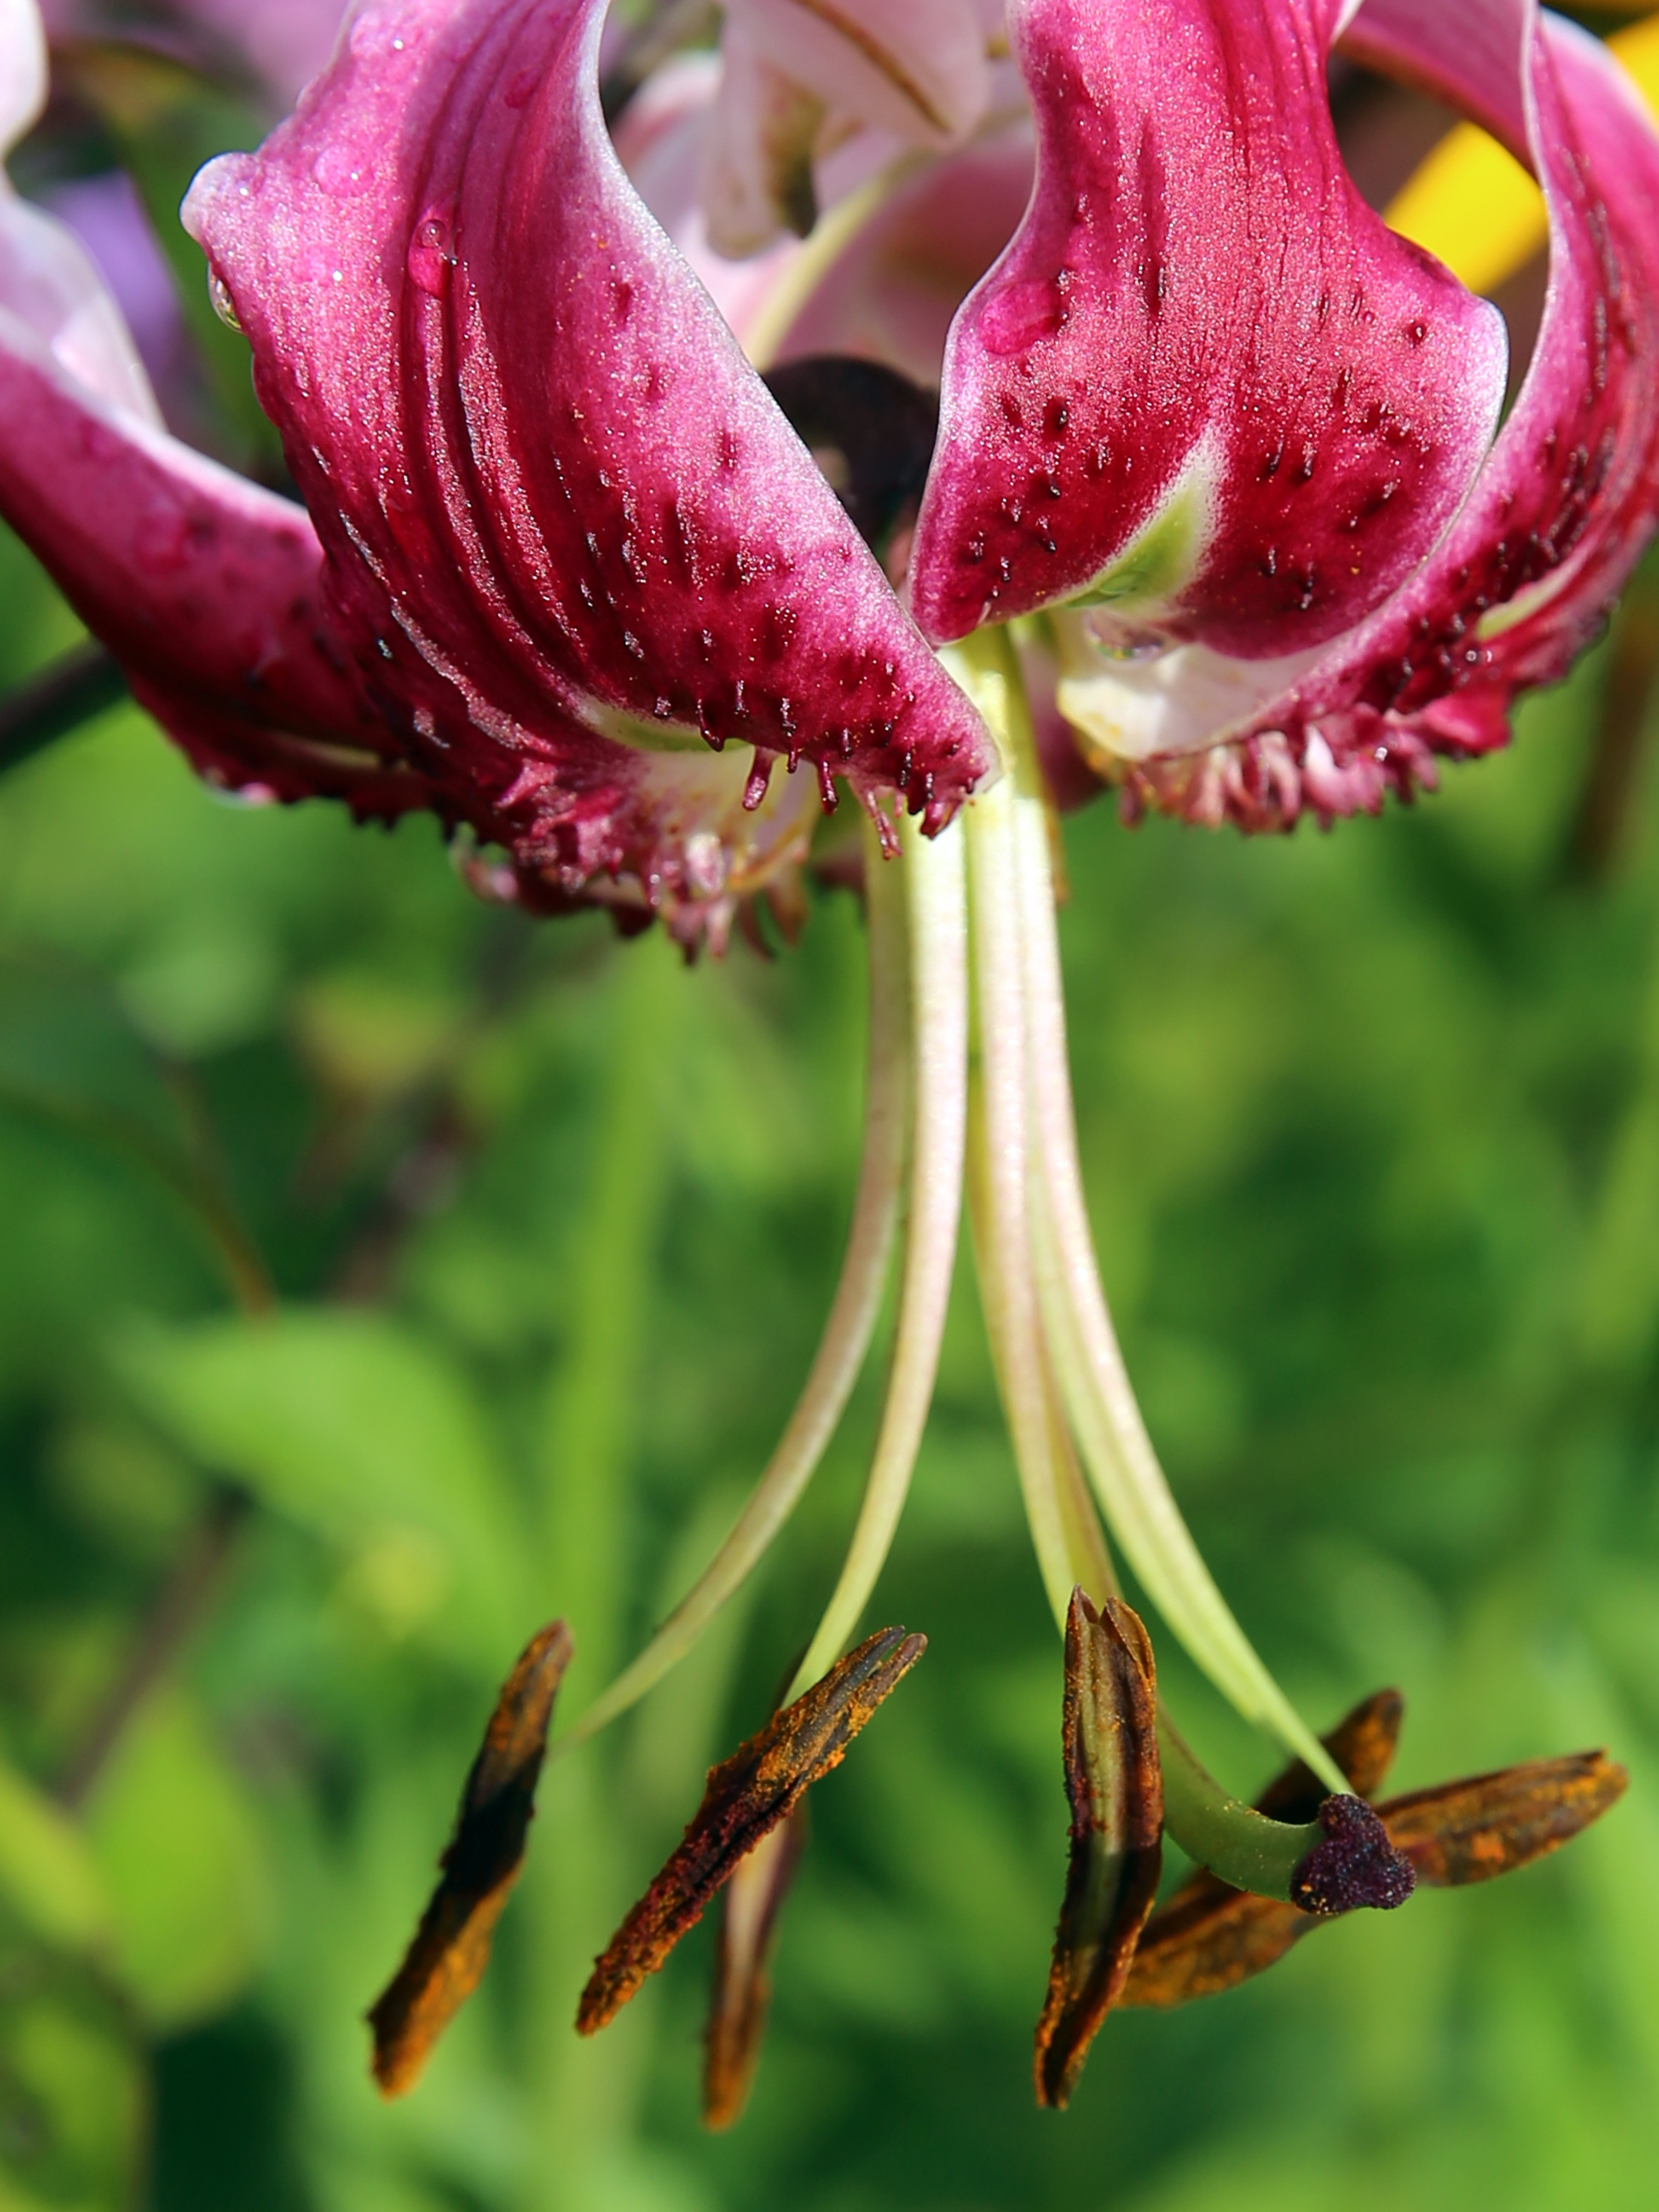
flower, flowering plant, plant, lily, petal, botany, lily family, amaryllis belladonna, fawn lily, crinum, honeysuckle, hippeastrum, wildflower, amaryllis family, yellow Canada lily, perennial plant